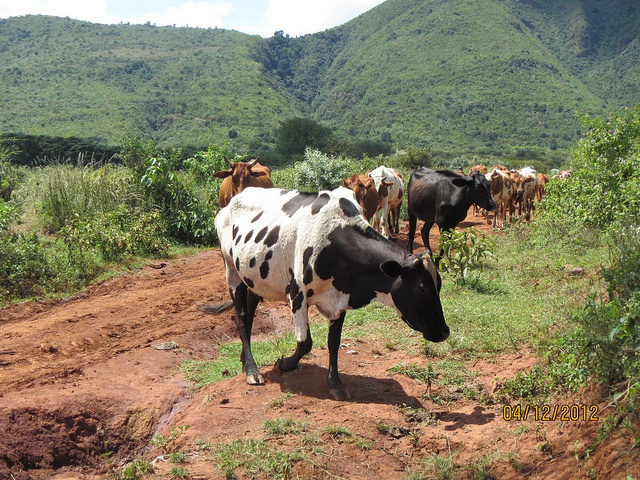
a herd of cows are walking down a trail
Cattle walking on dirt path through green mountainous area.
a group of cows grazing in a densly grassy area
There is no image here to provide a caption for.
A large herd of cows standing on a road.